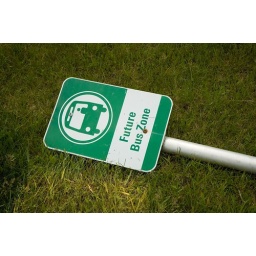
Someone has tossed the future bus zone sign near our street. It's doubtful it'll ever happen.